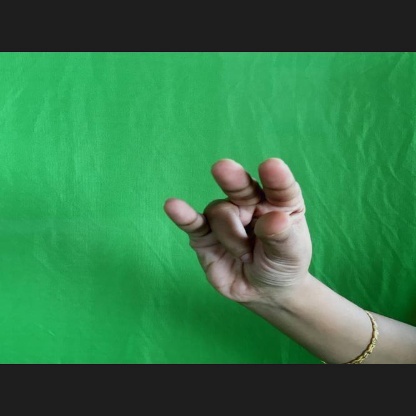
Mudra: Kangulam